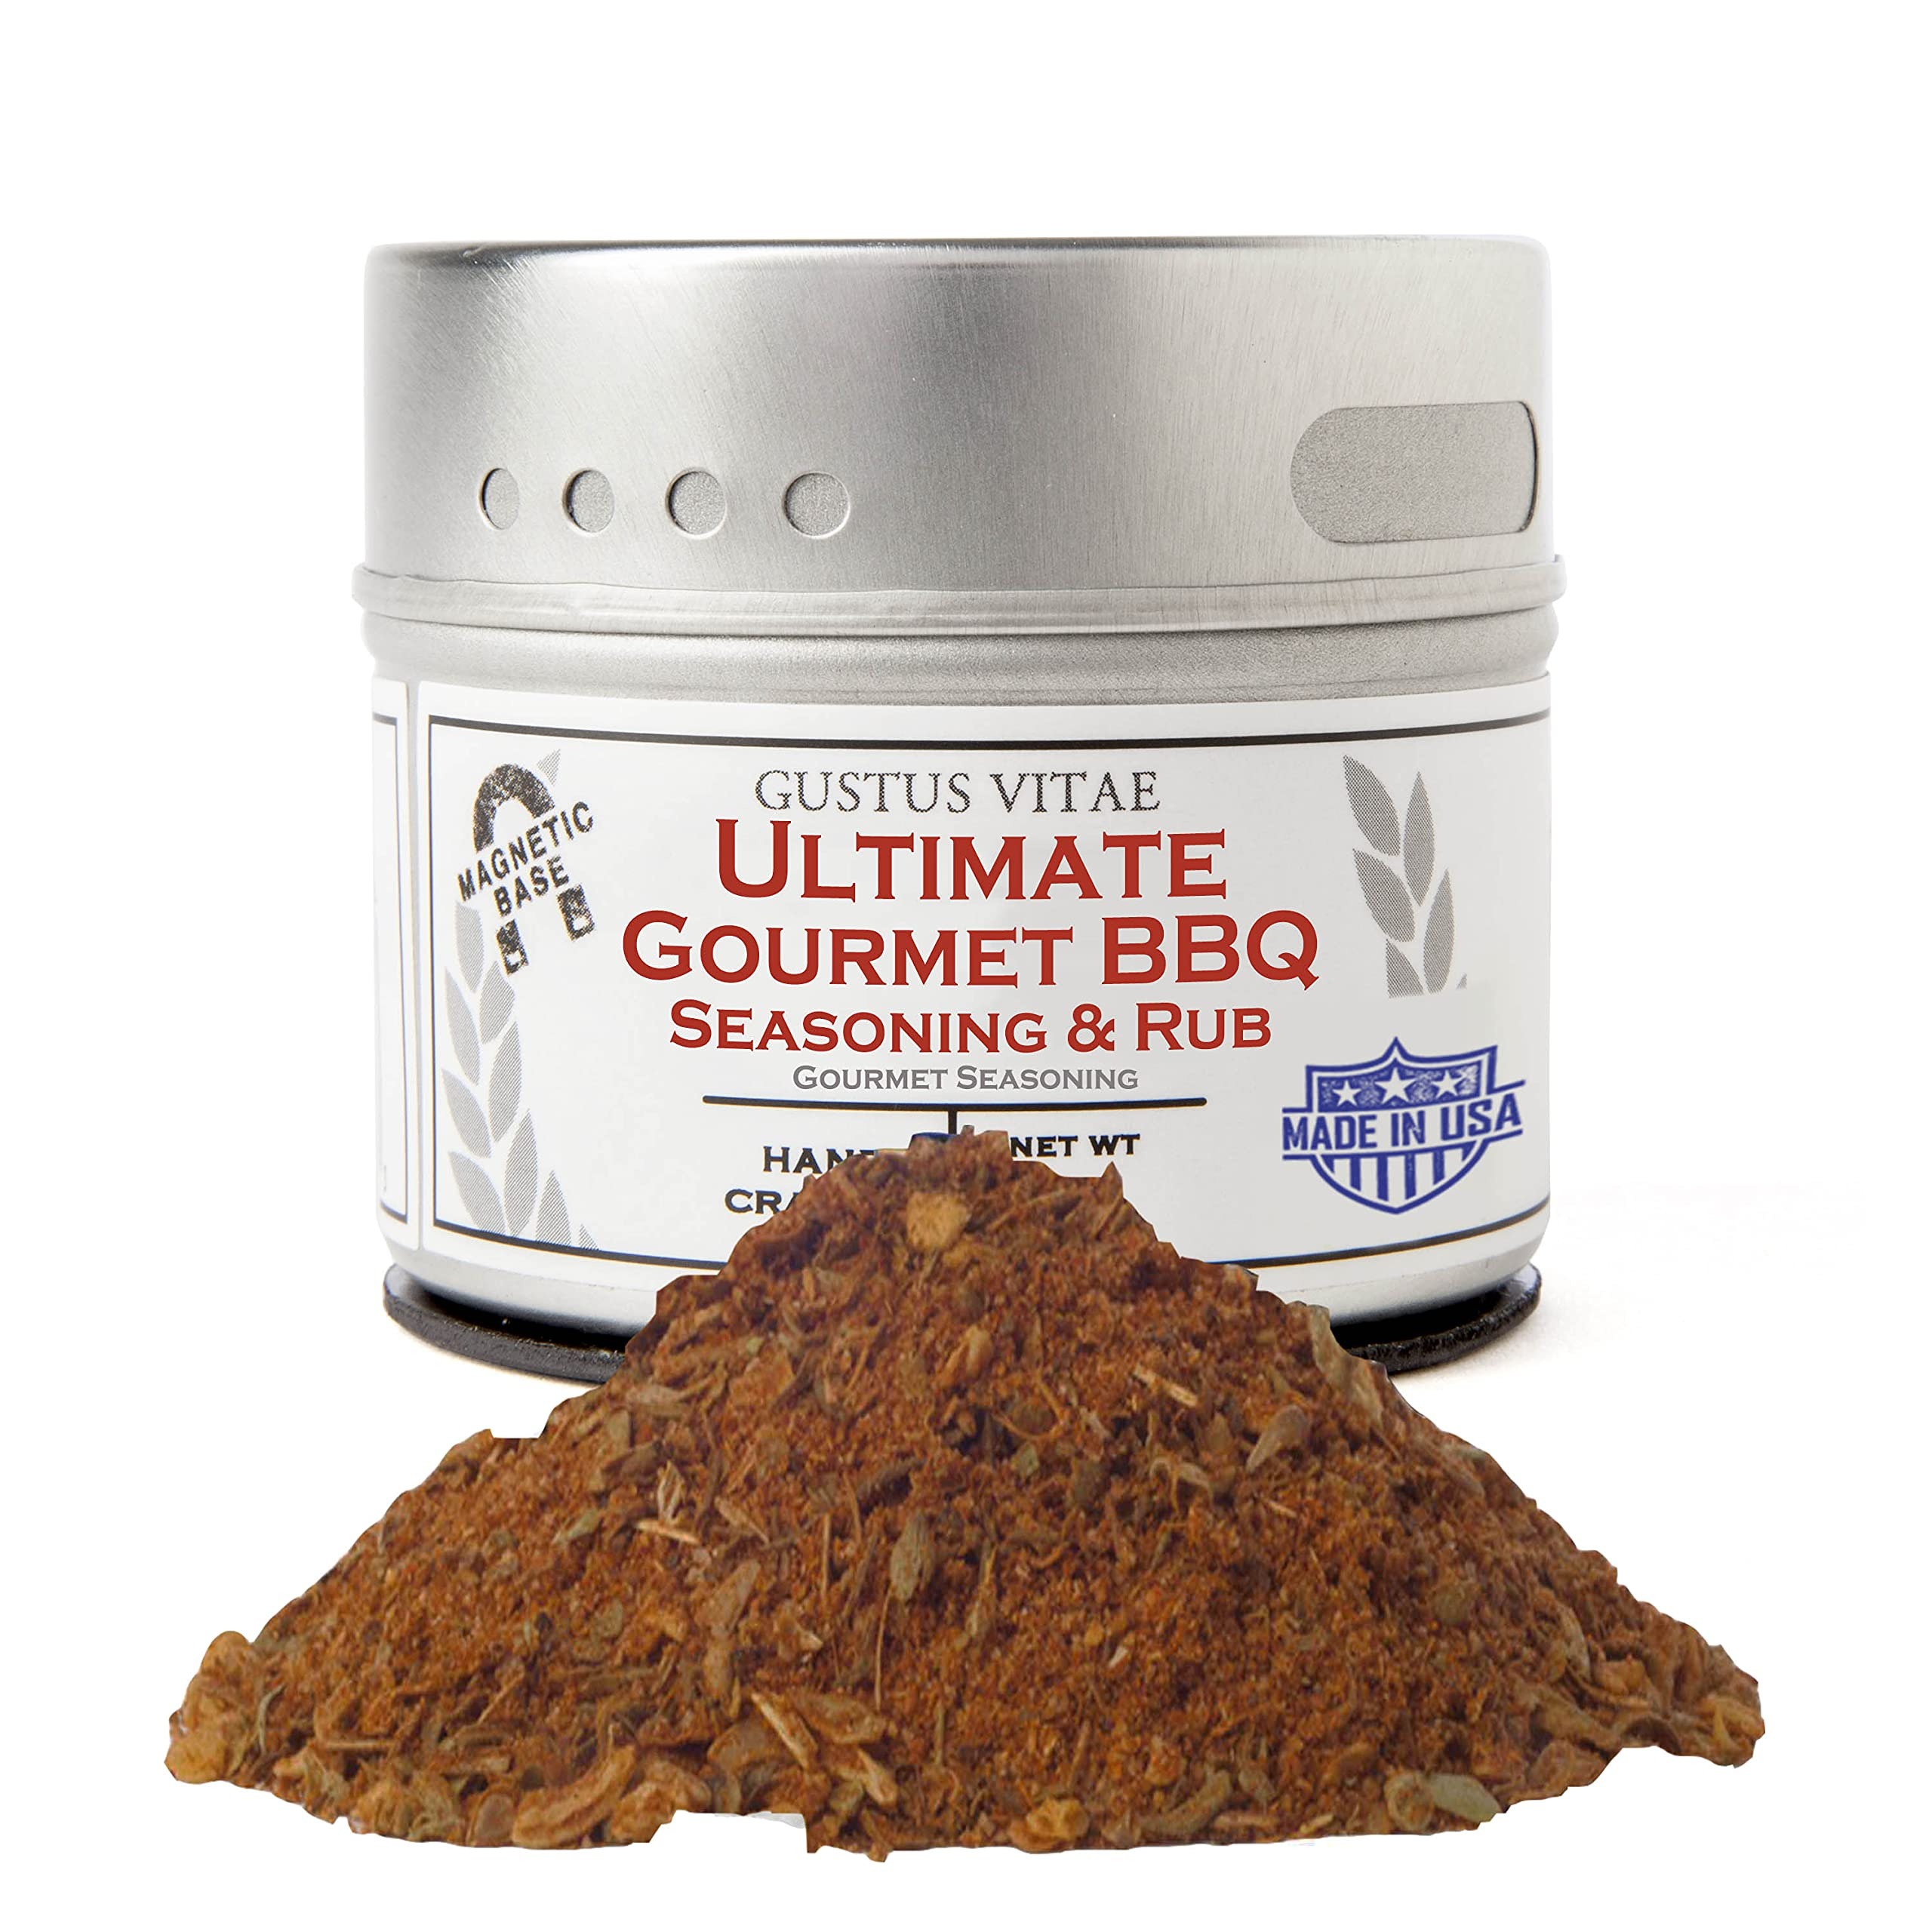
Item Name: Ultimate Gourmet BBQ Rub | Authentic Artisanal Spice Mix | All Natural, Non GMO Seasoning | Hand Crafted in Small Batches | Made in USA | GLP-1 Friendly | Magnetic Tin | Ultra Premium Seasoning and Rub | No MSG, Gluten, Artificial Anything | Gustus Vitae
Bullet Point 1: THE FINEST QUALITY IN SPICES: We use only the very best in sustainably sourced, all natural ingredients, inspecting for quality at each step of the way as we blend our gourmet seasoning mix.
Bullet Point 2: CRAFTED IN SMALL BATCHES: Our Ultimate Gourmet BBQ Rub is made using the best, so why not treat it like the best? By only making in gourmet quantities, we keep our quality premium and deliver only the freshest in spice blends.
Bullet Point 3: NO MSG, NO IRRADIATION NOT TREATED WITH ETO GAS: You don't use MSG in your cooking, and neither do we. Same goes for sterilizing with ETO Gas - gross! We instead use all natural, high temp/high pressure steam to give our products an all natural, super-hygienic clean.
Bullet Point 4: NON GMO: Our products are guaranteed to be free of GMOs so you can be confident that you're only eating the best in all natural foods. Don’t settle for commercial seasonings and all their fillers – demand the best!
Bullet Point 5: MAGNETIC TINS: Each and every tin has a unique magnetic base that sticks to most metal surfaces: your fridge, BBQs, hood, range, and oven. Keep your artisanal seasoning within easy arm’s reach, and transform simple plates into chef-driven gourmet dishes.
Product Description: We'll be the first to admit it: we've got some pretty unique flavors, from Kimchi to Tzatziki to Dijon Mustard. Which are great when you're looking for something specific, but sometimes you just want something straightforwardly delicious, a staple that you can rely on. For us, that's our Ultimate Gourmet BBQ Rub, a garlicy, slightly spicy, slightly tangy, and all delicious seasoning that's built for the grill. Whether you're got some burgers sizzling, are roasting some veggies, grilling some sweet corn, or turning some juicy kebabs, this artisanal spice blend is just the ticket for seasoning and marinating, rubbing and sprinkling. It's a must-have in our burger patty mix, we love using it as a marinade for kebabs, it's perfect for adding life to grilled veggies, and it's great for mixing with dips and spreads - just a bit with some sour creme makes a come-back sauce that lives up to it's namesake.
Value: 1.0
Unit: Count

Price: 36.99